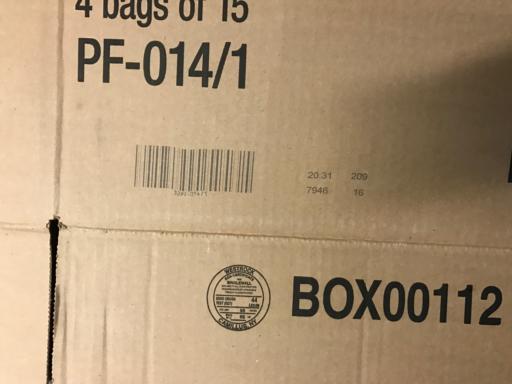
Label: cardboard